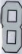
Number: 8